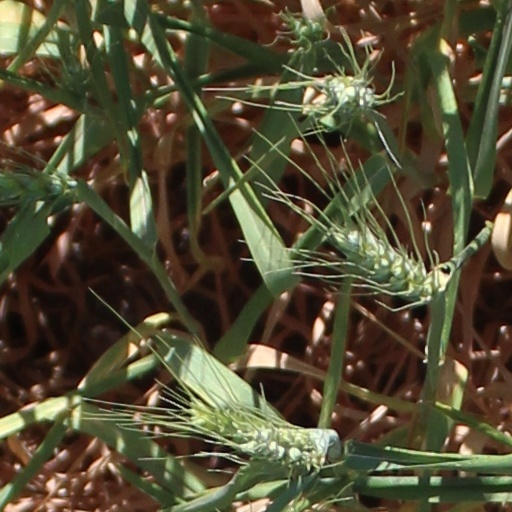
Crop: wheat